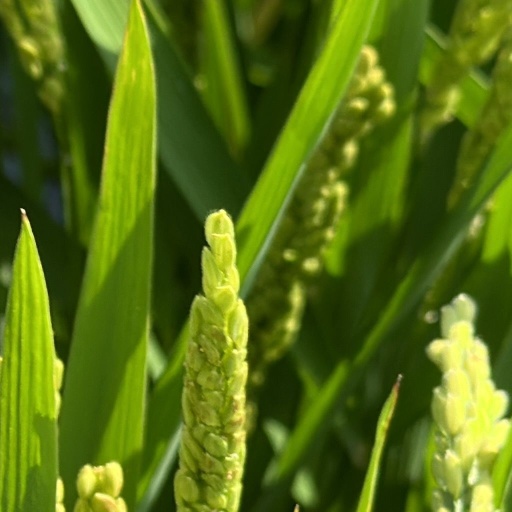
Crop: rice